Georg Elser

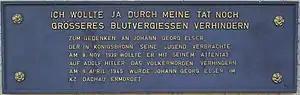
A plaque with the German text in all capital letters:'"Ich wollte ja durch meine Tat noch größeres Blutvergießen verhindern." Zum Gedenken an Johann Georg Elser, der in Königsbronn seine Jugend verbrachte. Am 8. Nov. 1939 wollte er mit seinem Attentat auf Adolf Hitler das Völkermorden verhindern. Am 9. April 1945 wurde Johan Georg Elser im KZ Dachau ermordet.'

While still returning to Berlin by train, Hitler ordered Heinrich Himmler to put Arthur Nebe, head of Kripo (Criminal Police), in charge of the investigation into the Munich bombing. Himmler did this, but also assigned total control of the investigation to the chief of the Gestapo, Heinrich Müller. Müller immediately ordered the arrest of all Bürgerbräukeller personnel, while Nebe ran the onsite investigation, sifting through the debris.